Claudette Monica Powell

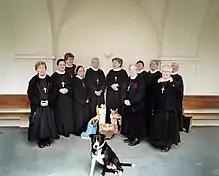
Sister Monica Clare (second from left) with the other St. John Baptist Sisters in 2016

Sister Monica Clare (born Claudette Monica Powell; 1966) is an American Episcopalian nun and TikToker. She is the sister superior and youngest member of the Community of St. John Baptist in Mendham Township, New Jersey.